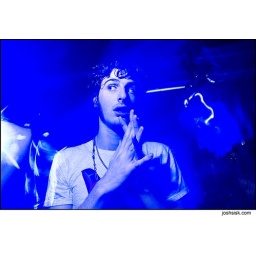
no photoshop (besides contrast)... my flash got washed out by a blue house light.